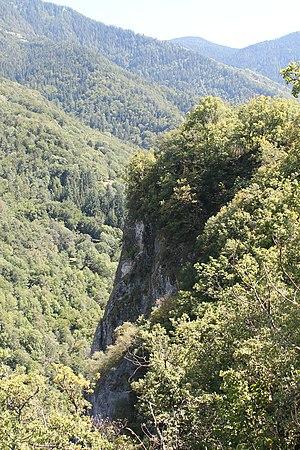
Reliefs escarpés des côtés Nord du roc Puppim.
Le château Saint-Jacques ou Saint-Jacquemoz est un ancien château fort, probablement du Vᵉ siècle, possession des archevêques de Tarentaise jusqu'à sa destruction en 1600, situé sur le Roc Puppin, au-dessus de Saint-Marcel, dans le département de la Savoie en région Auvergne-Rhône-Alpes.